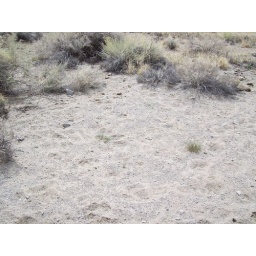
house floor in deep springs